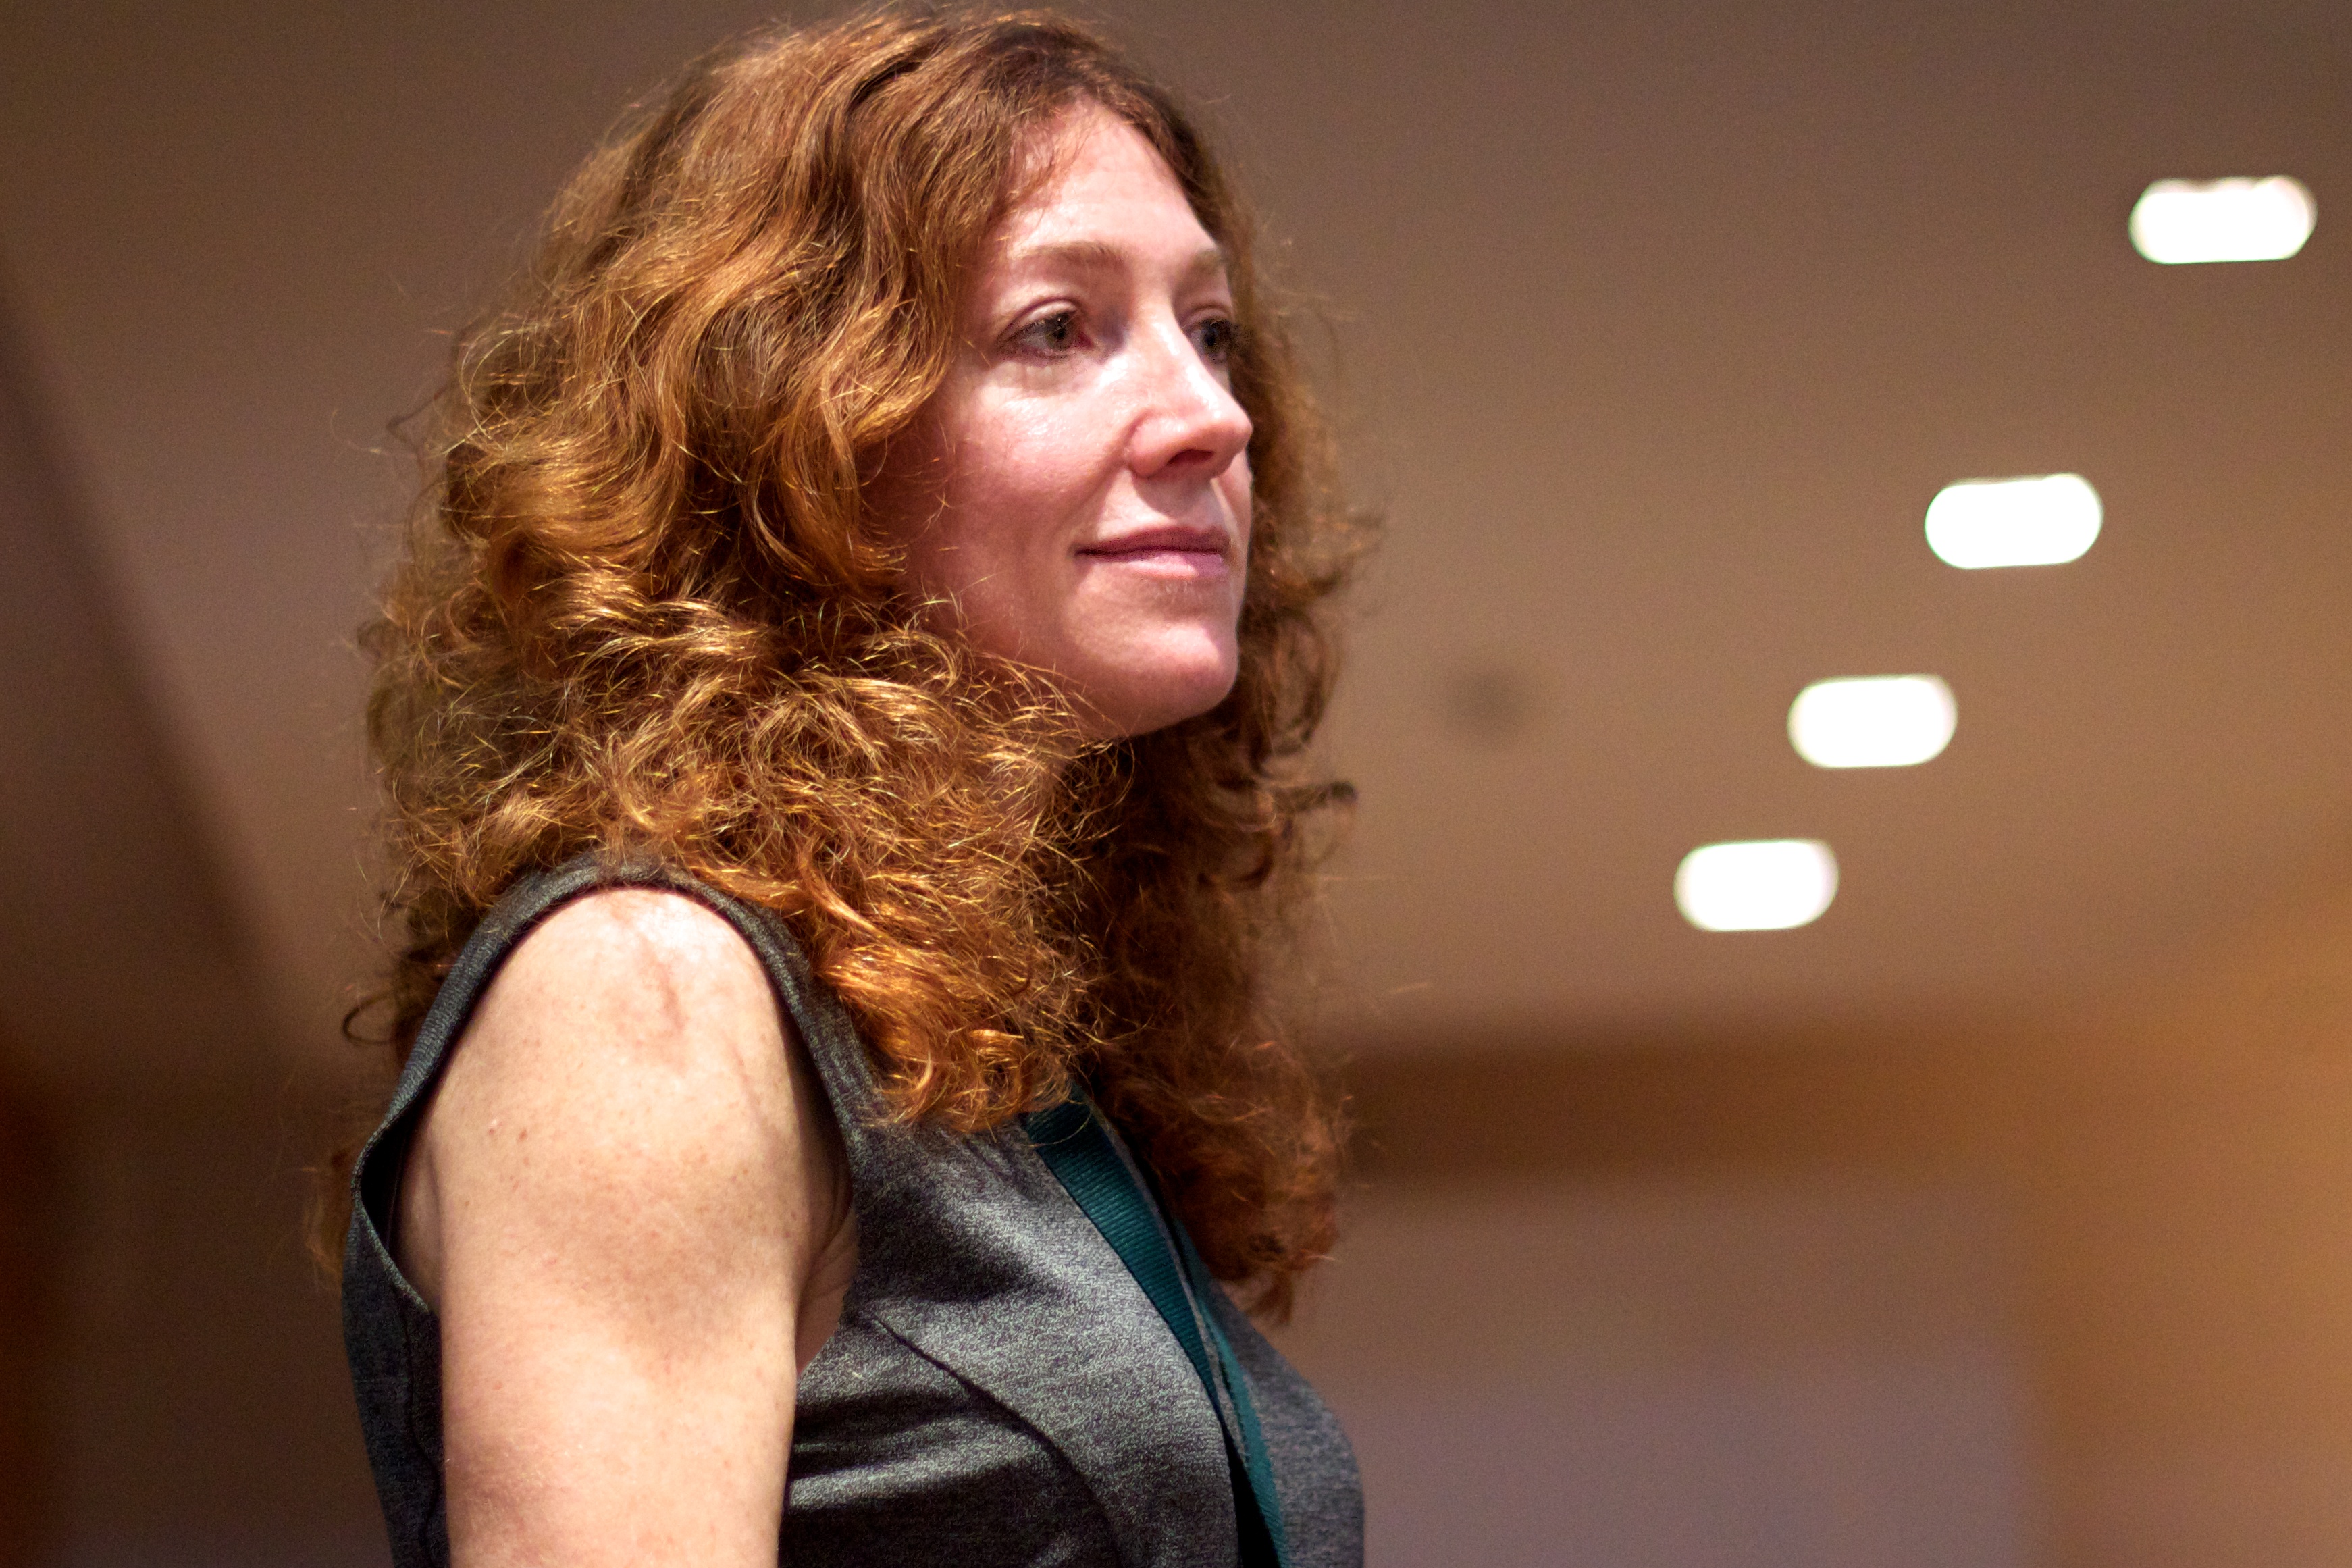
person, girl, woman, hair, photography, singer, portrait, model, fashion, lady, hairstyle, beard, close up, head, singing, beauty, blond, oet10, nmcfriends, photo shoot, singer songwriter, facial hair